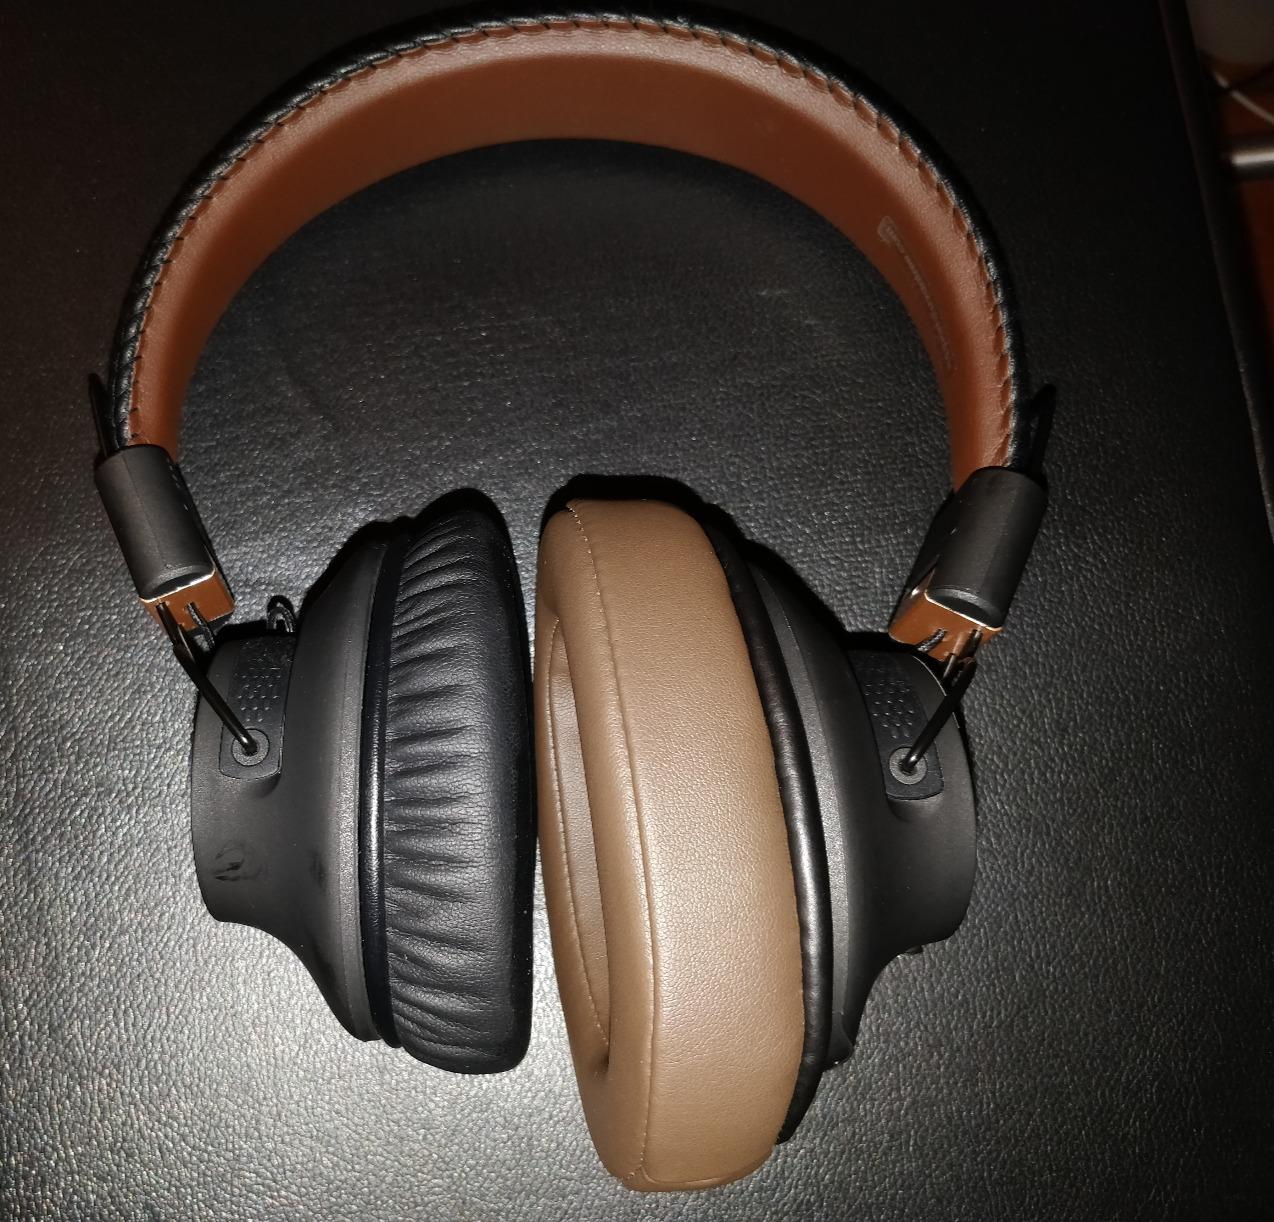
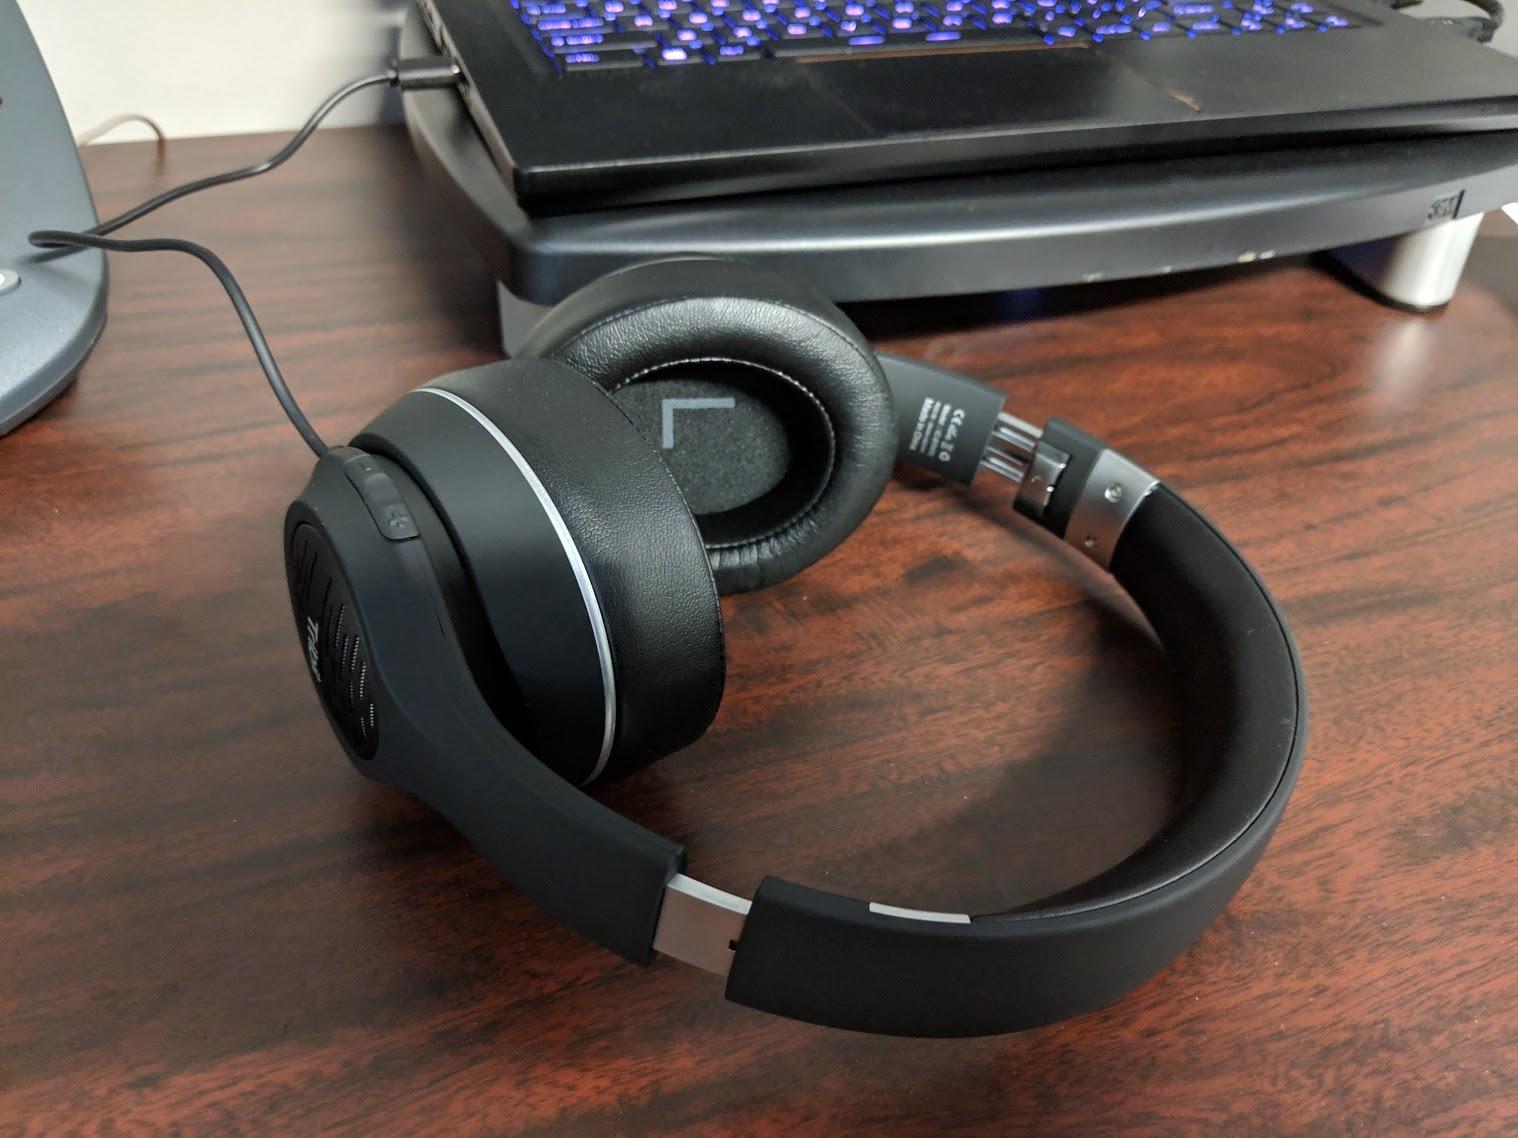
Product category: headphones
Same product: no